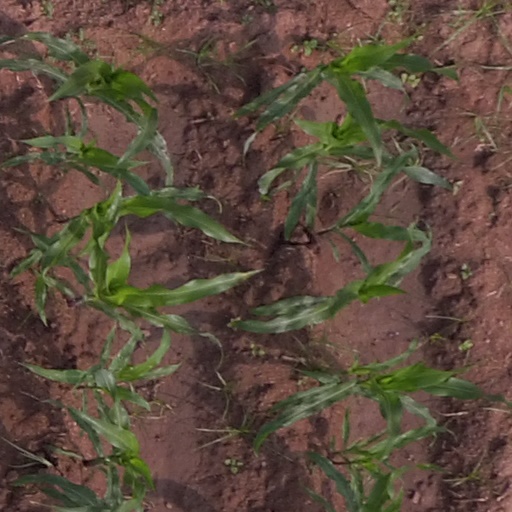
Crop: maize; corn